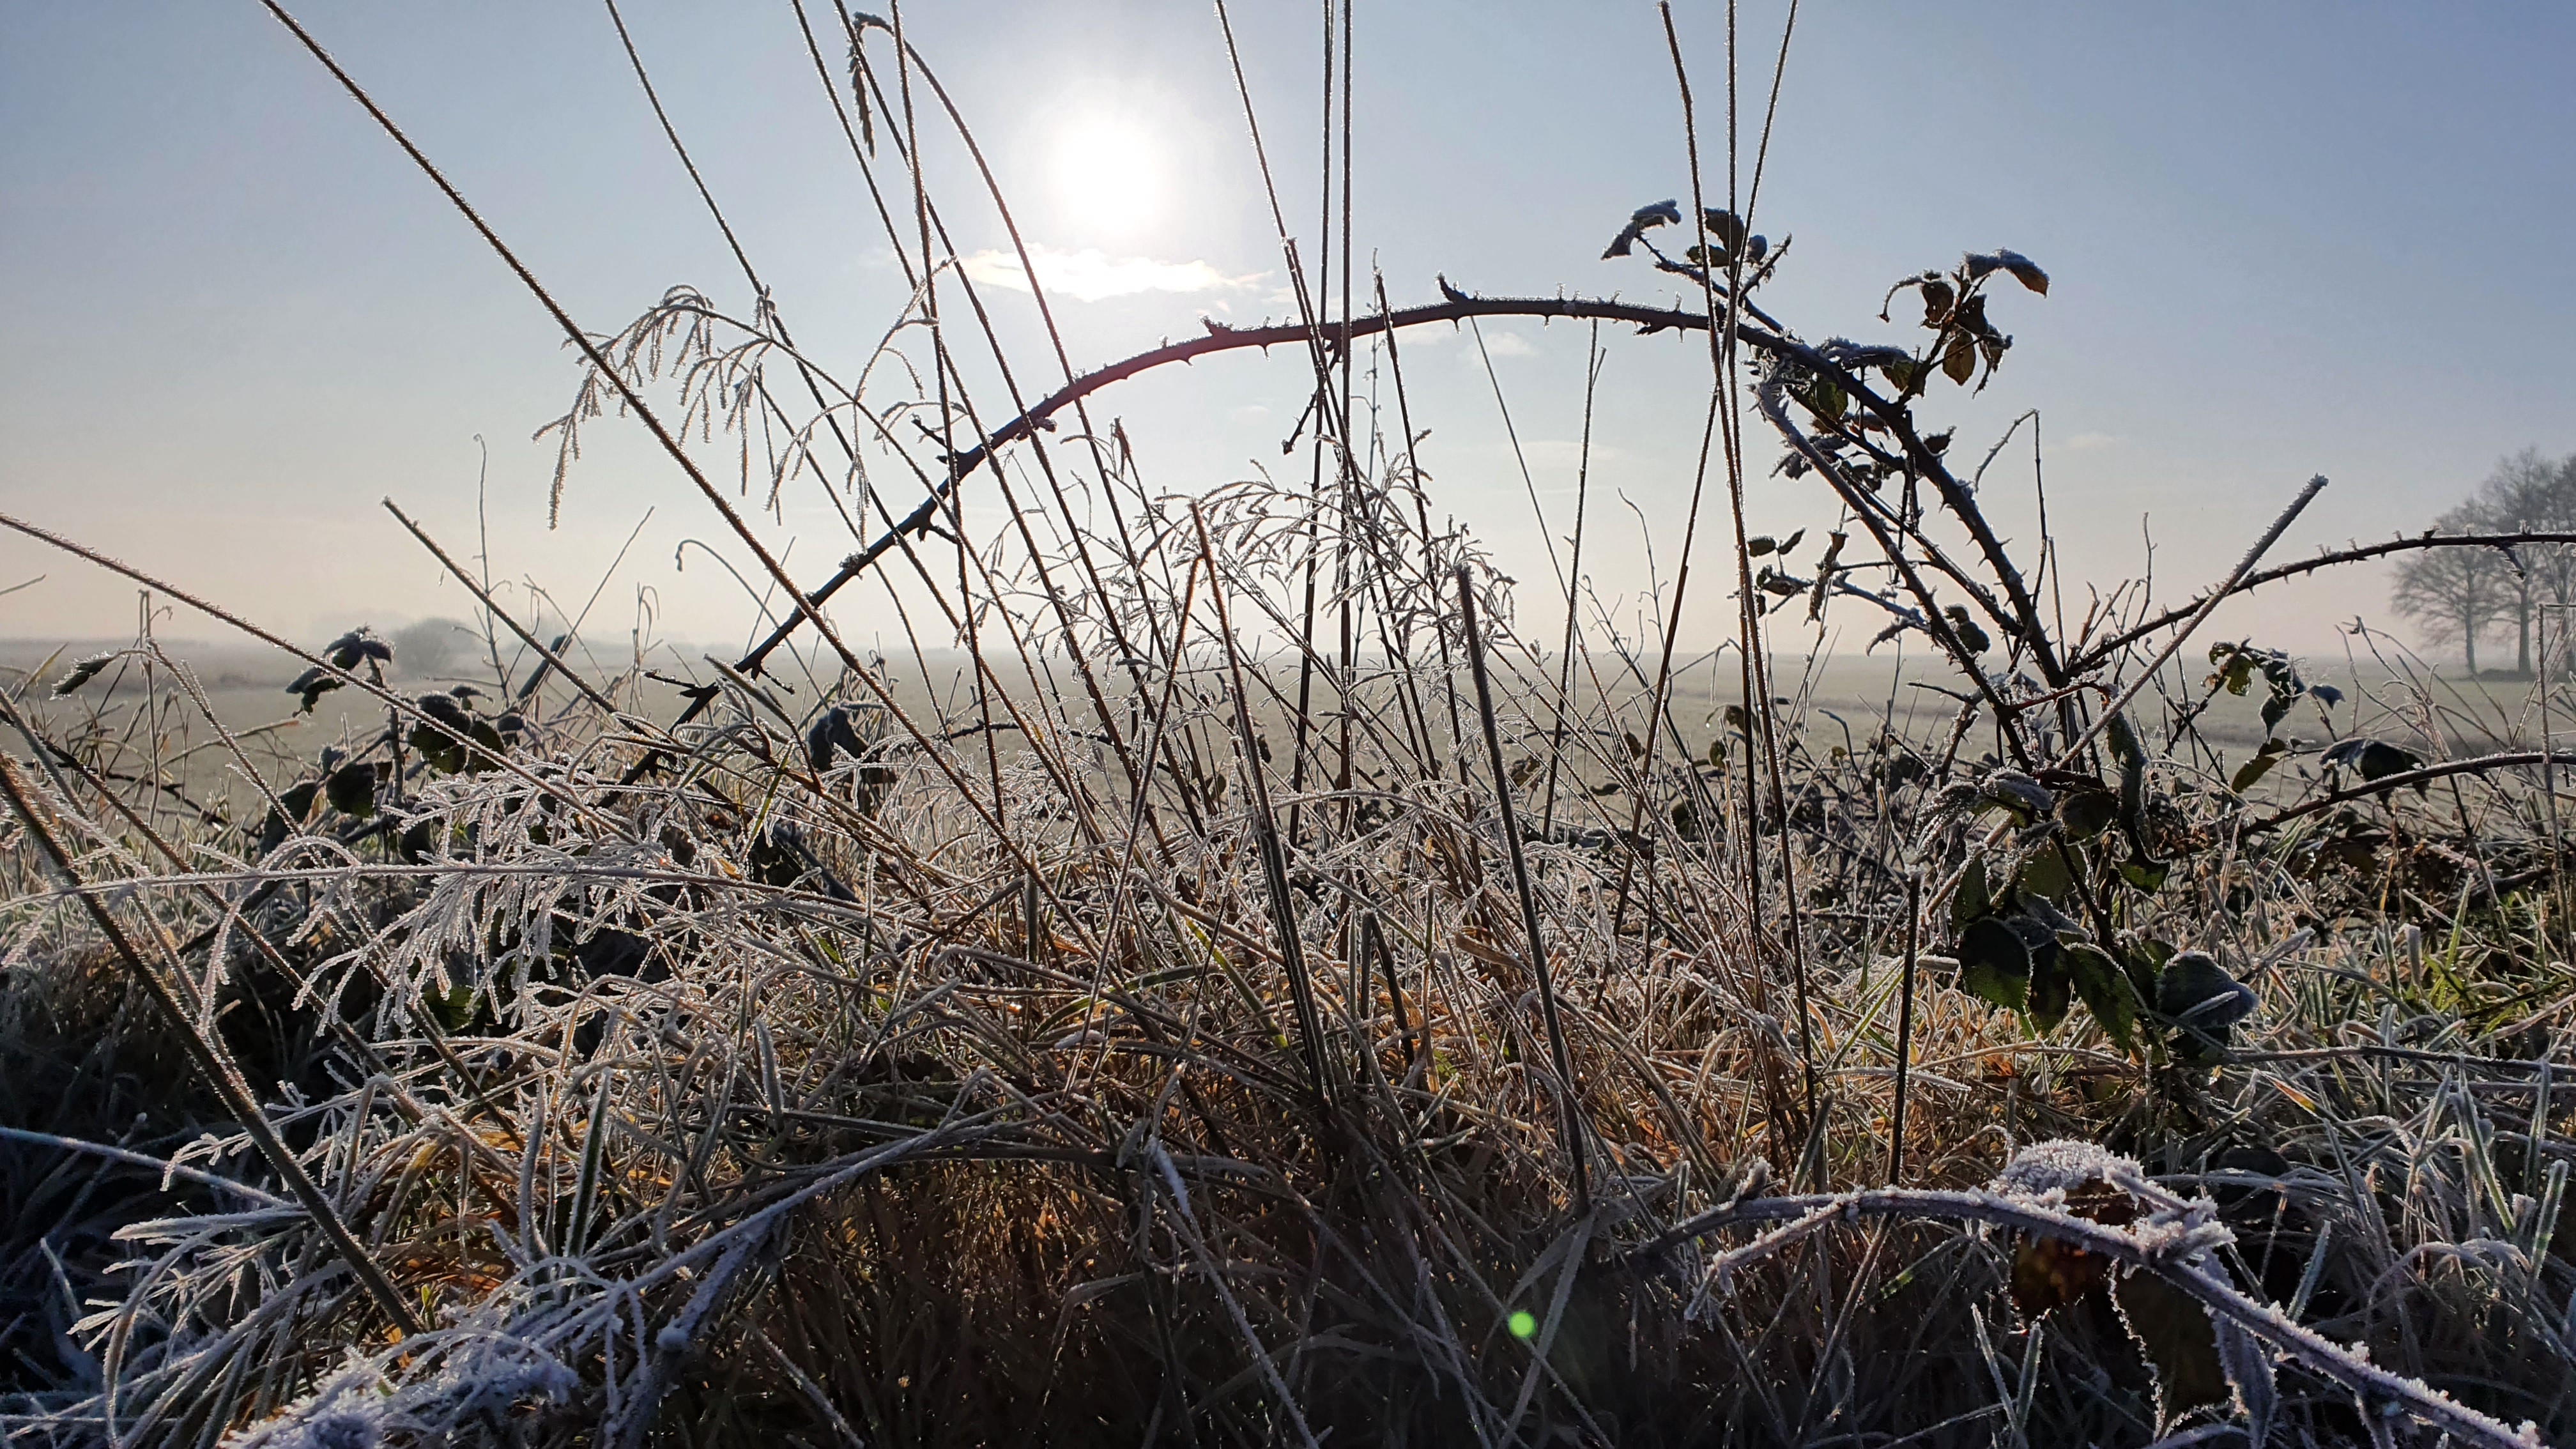
natural, sky, cloud, branch, plant, natural landscape, twig, water, sunlight, electricity, overhead power line, rural area, grass, landscape, grassland, wire fencing, freezing, wood, horizon, winter, wire, prairie, tower, shrub, evening, wildlife, wind, field, plant stem, soil, city, dusk, reflection, transmission tower, wildflower, rock, public utility, monochrome, monochrome photography, frost, blossom, ocean, electrical supply